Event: Nepal Earthquake
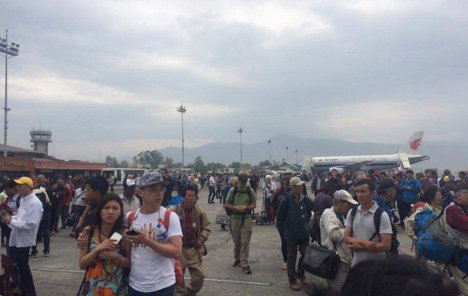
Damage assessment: no_damage